Disarmament

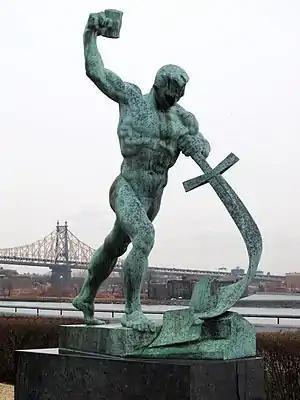
"Let Us Beat Swords into Plowshares" in the United Nations garden (1957)

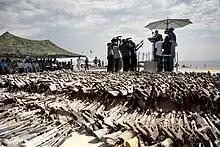
Martin Kobler addresses attendees at a disarmament ceremony in Goma, Democratic Republic of Congo

Disarmament is the act of reducing, limiting, or abolishing weapons. Disarmament generally refers to a country's military or specific type of weaponry. Disarmament is often taken to mean total elimination of weapons of mass destruction, such as nuclear arms. General and Complete Disarmament was defined by the United Nations General Assembly as the elimination of all weapons of mass destruction, coupled with the “balanced reduction of armed forces and conventional armaments, based on the principle of undiminished security of the parties with a view to promoting or enhancing stability at a lower military level, taking into account the need of all States to protect their security.”